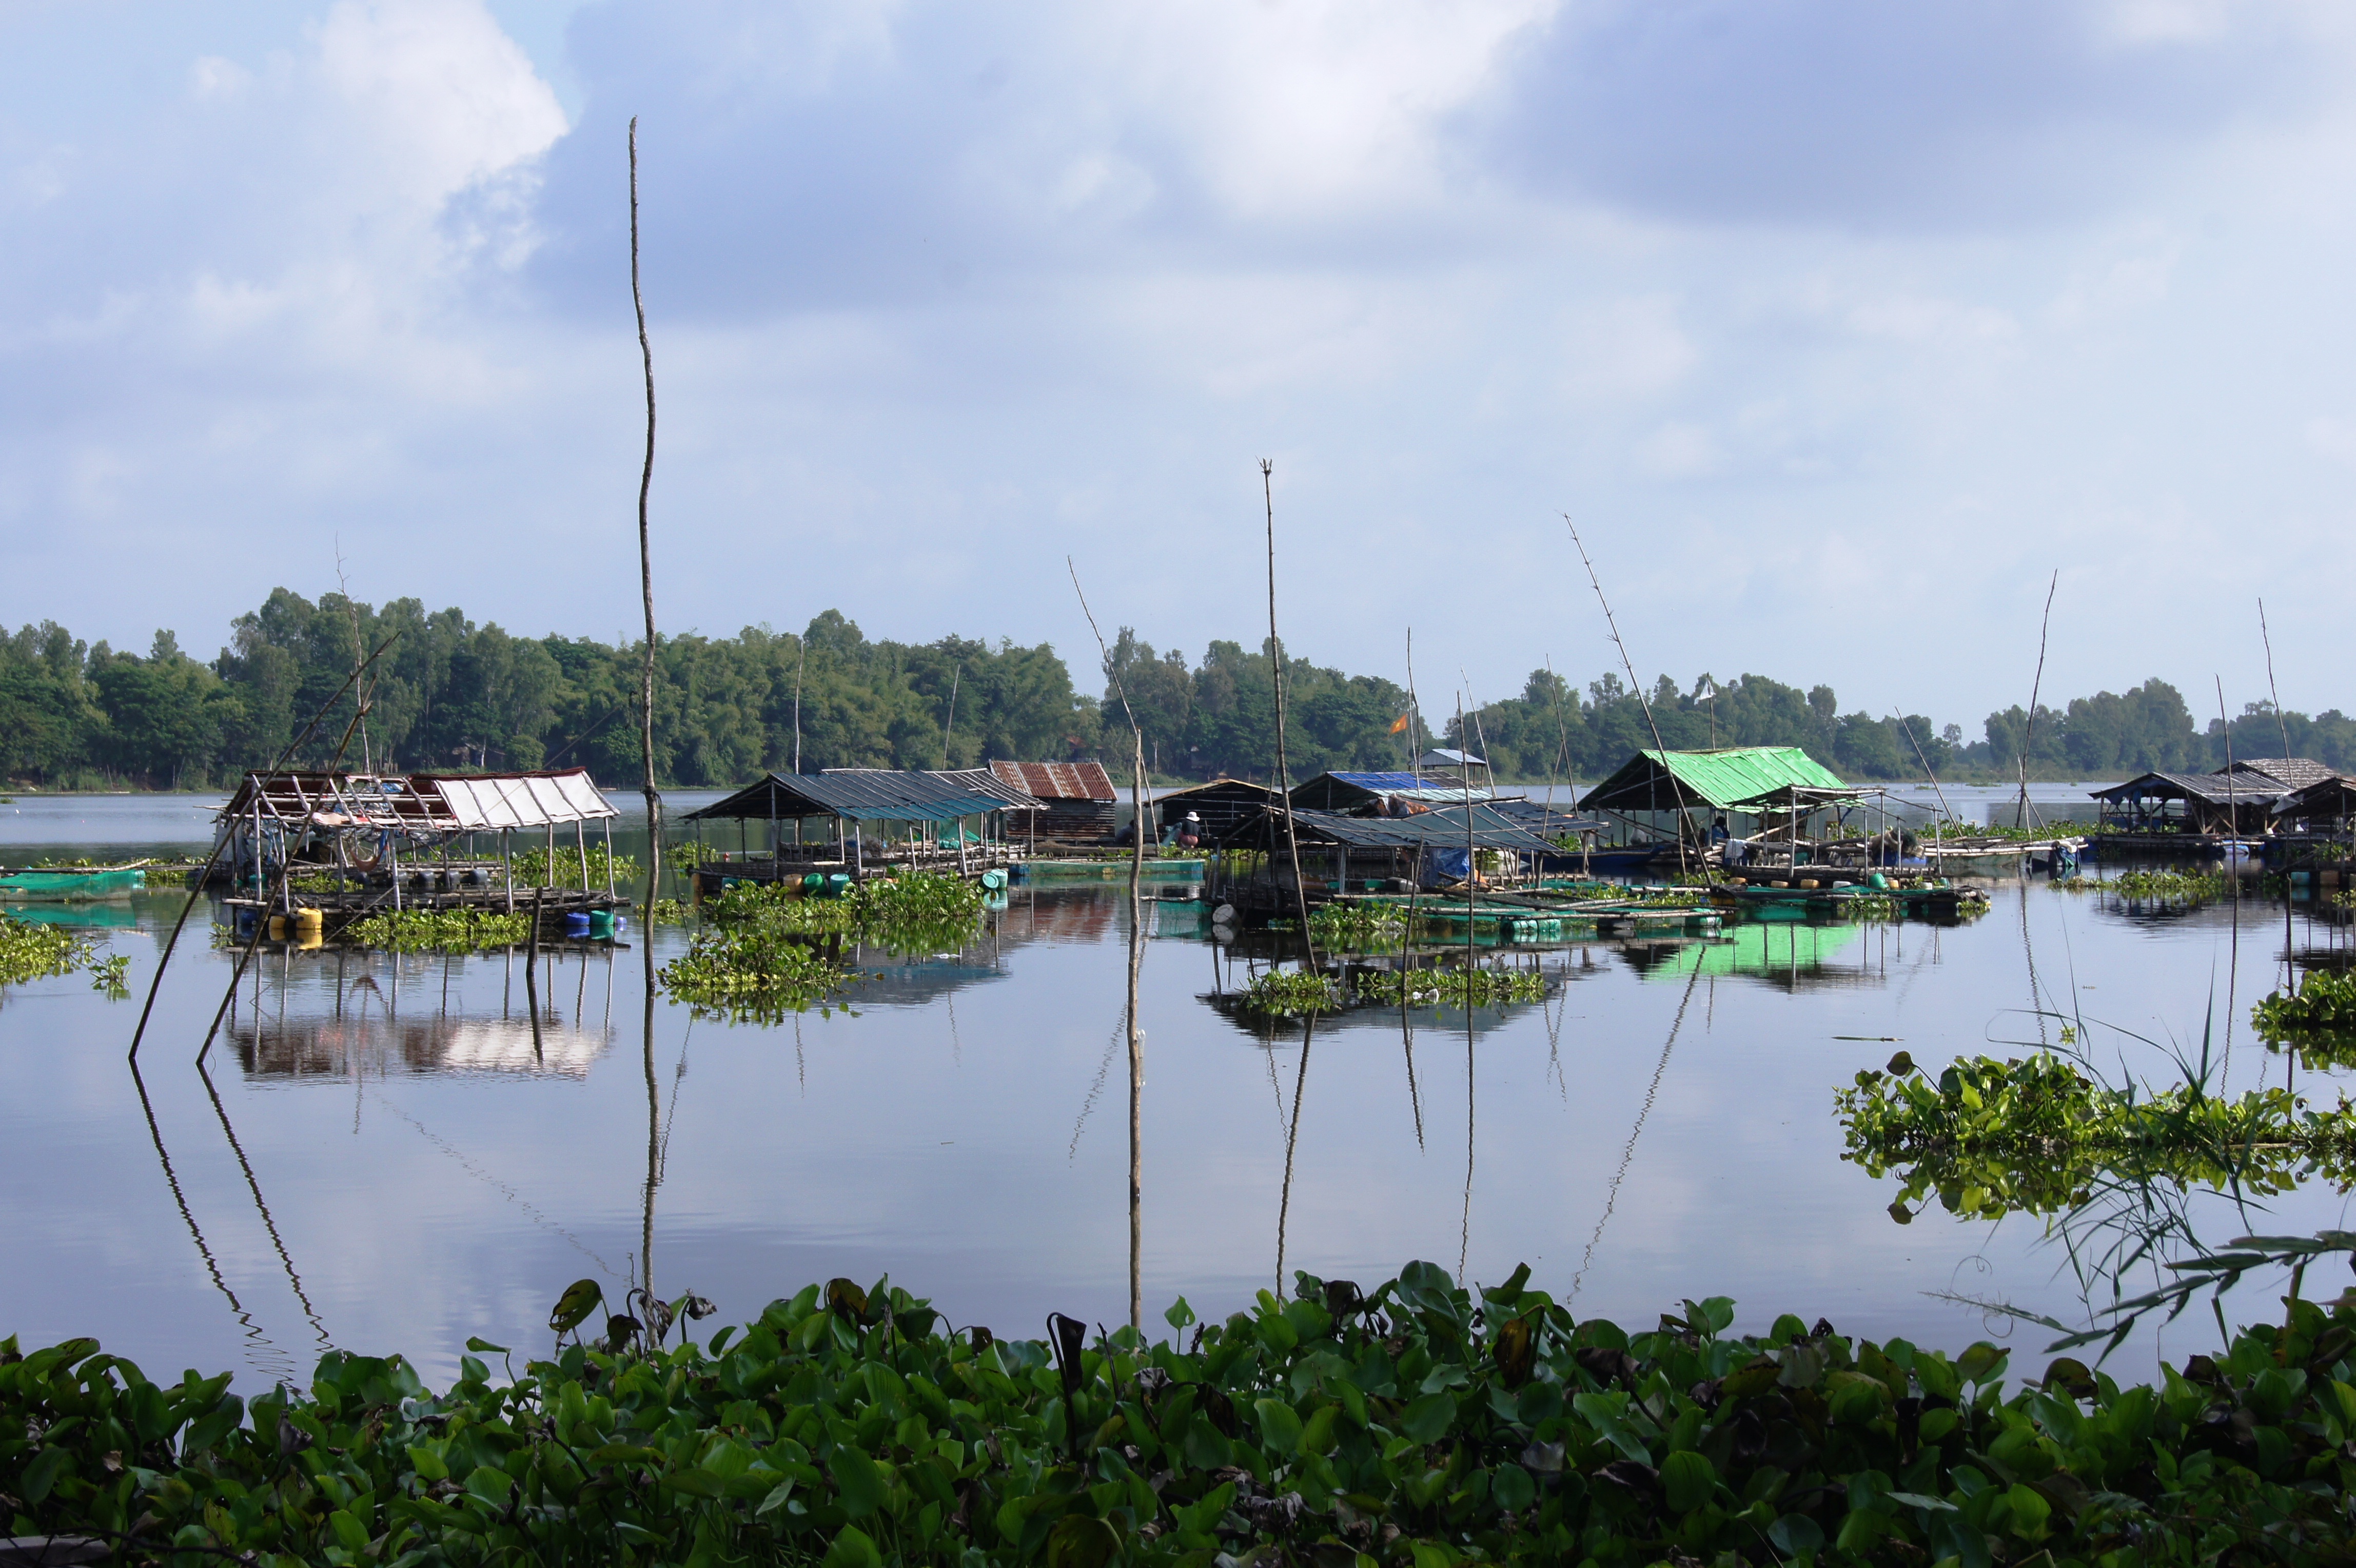
user: text: Một trong những mái nhà trên bè có màu gì?
assistant: text: Màu trắng.

user: text: Loại cây nổi dày đặc ở tiền cảnh của mặt nước là cây gì?
assistant: text: Loại cây nổi dày đặc ở tiền cảnh của mặt nước là bèo tây (hoặc lục bình).

user: text: Các cấu trúc nổi trên mặt nước trong hình có thể được sử dụng cho mục đích sinh kế chính nào của người dân địa phương?
assistant: text: Các cấu trúc nổi trên mặt nước tại Búng Bình Thiên được sử dụng cho mục đích sinh kế chính là nuôi trồng thủy sản (như nuôi cá lồng bè).

user: text: Trong hình, bầu trời và hàng cây xanh ở phía xa được phản chiếu như thế nào trên mặt nước?
assistant: text: Trong hình, bầu trời được phản chiếu thành một vùng màu xanh nhạt trên mặt nước yên ả của Búng Bình Thiên, còn hàng cây xanh thì phản chiếu thành một dải màu xanh đậm hơn, tạo nên sự đối xứng ấn tượng giữa cảnh vật thật và ảnh phản chiếu.